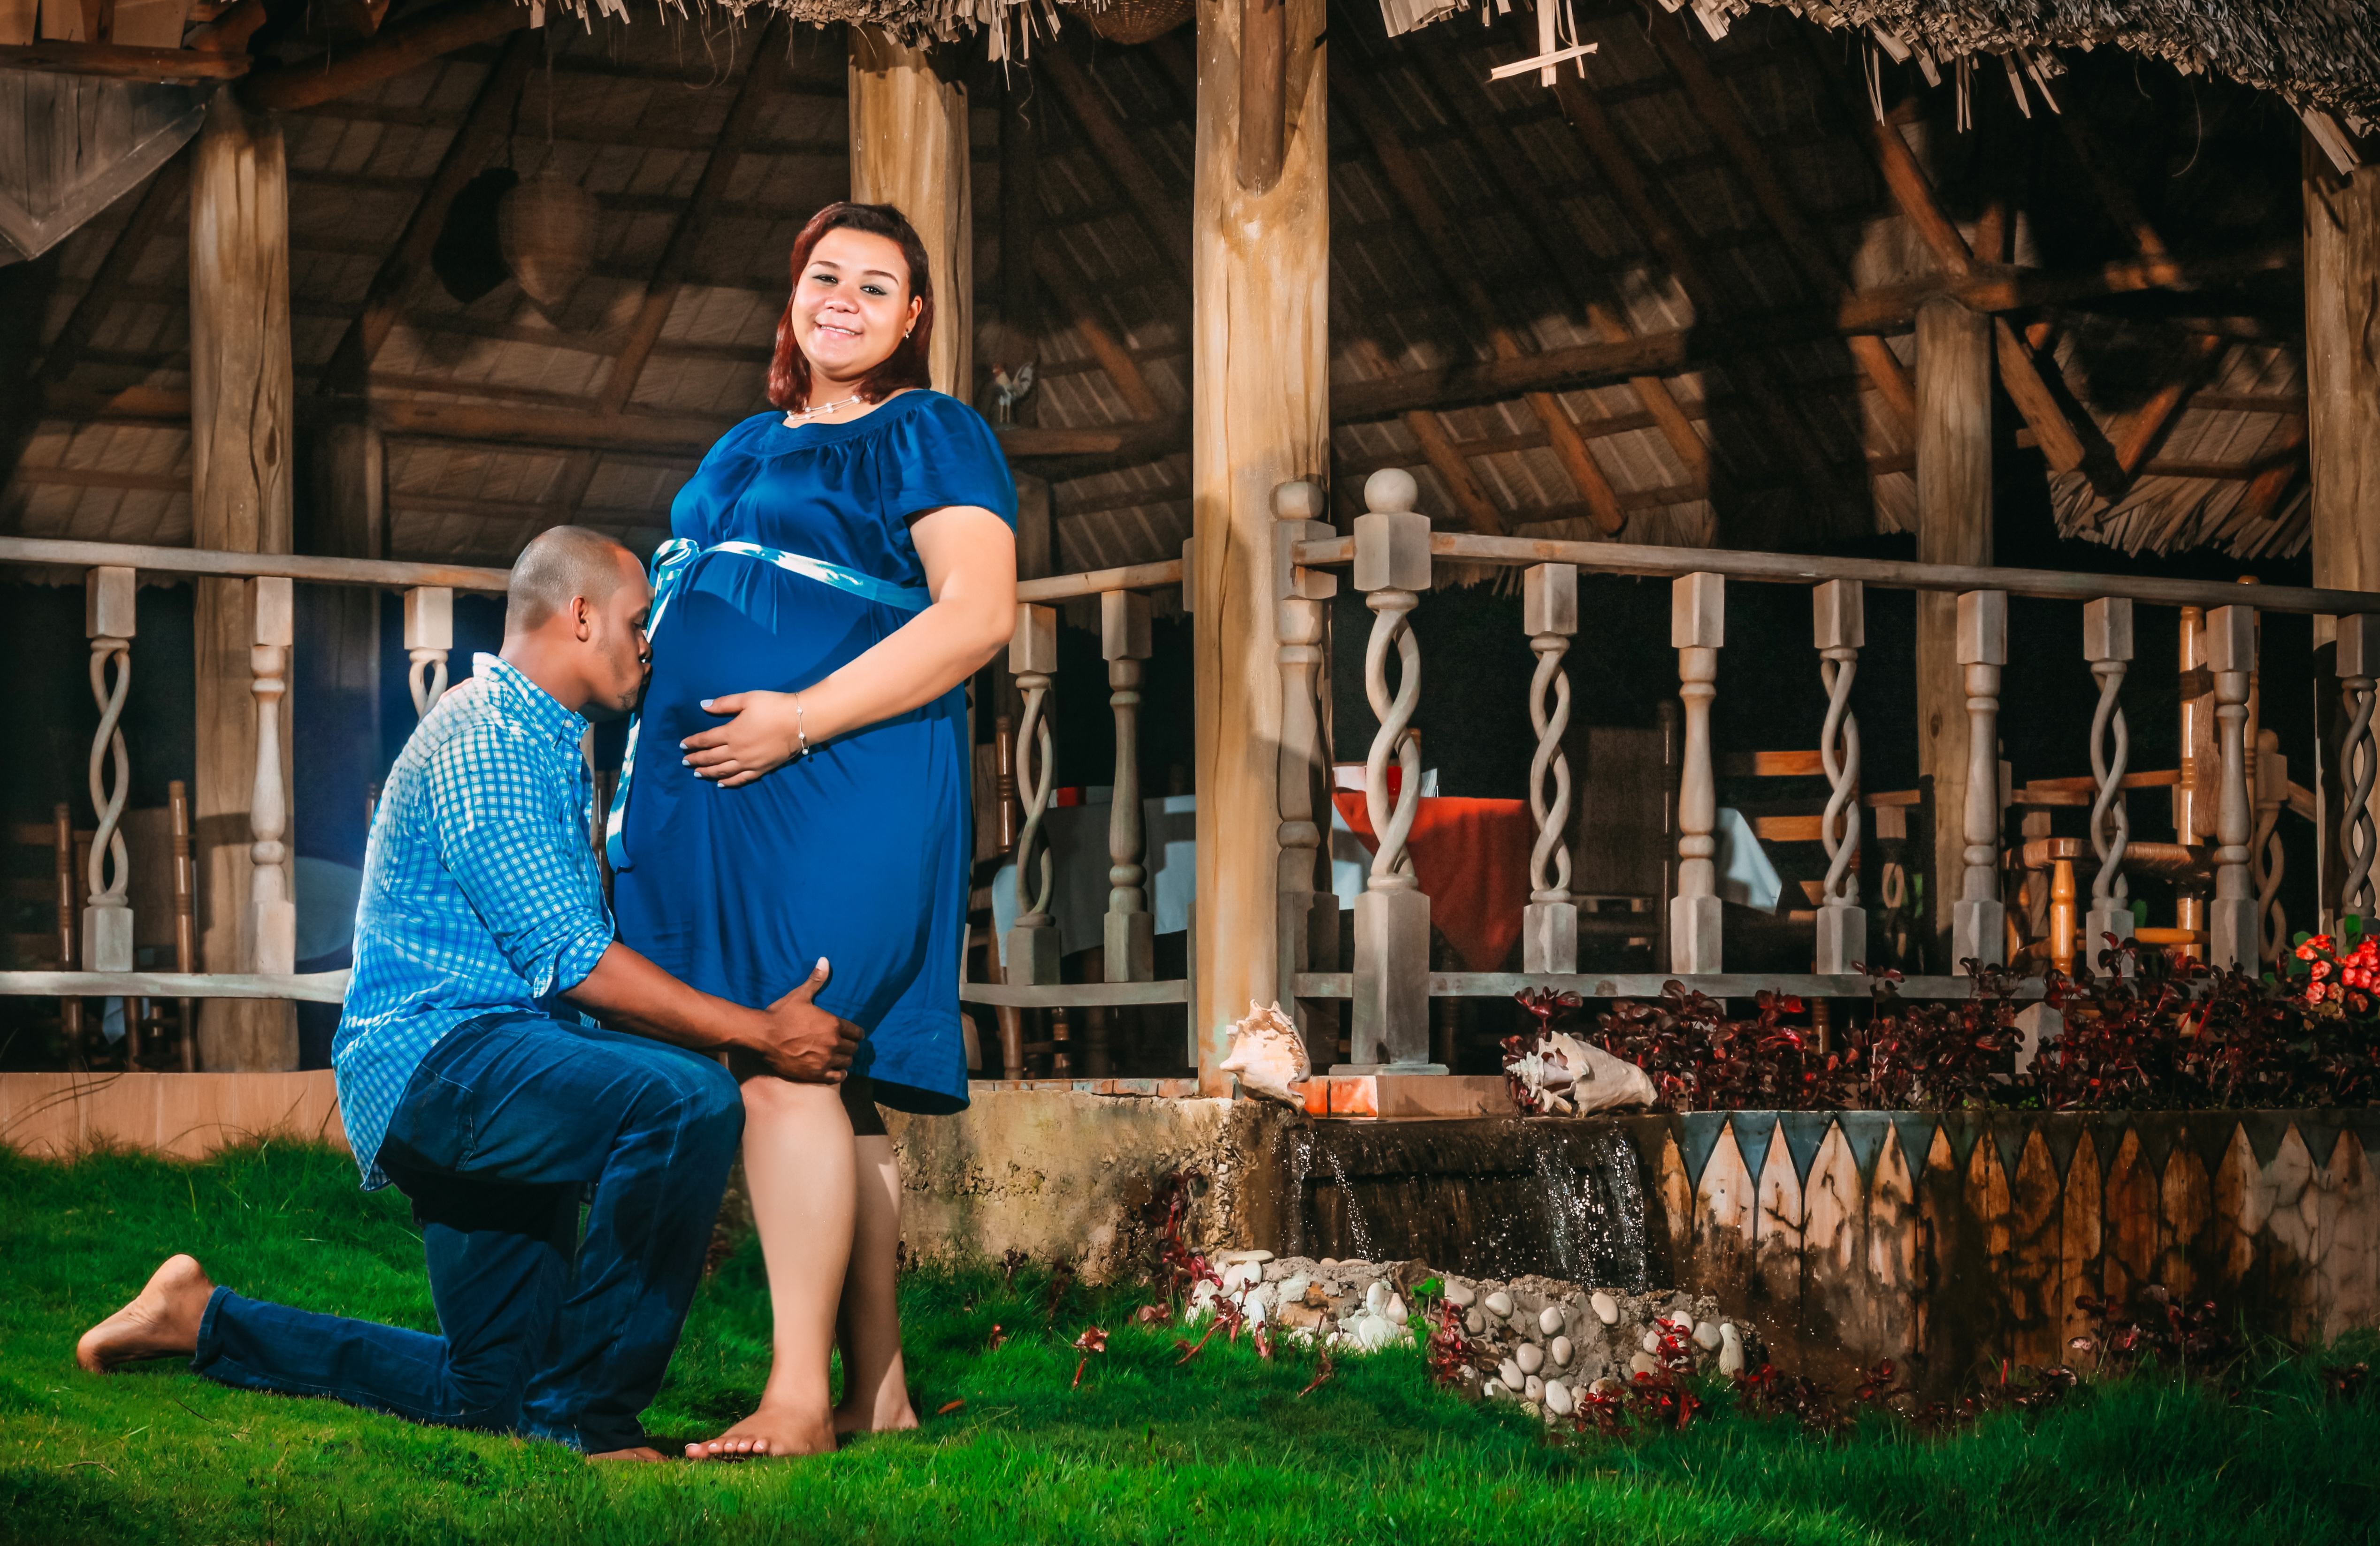
people, girl, fruit, love, backyard, kiss, marriage, baby, potato, ceremony, happy, arms, pregnant, mama, new born, bebe, kisses, mami, breast arms, pregnancies of breast, papi